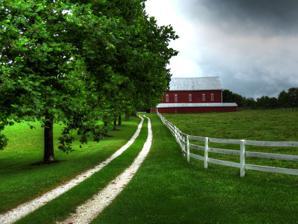
Building: Andrew P. Frizzell House and Farm Complex
Country: United States of America
Year built: 1896
Historic house in Maryland United States historic place Andrew P. Frizzell House and Farm Complex U.S. National Register of Historic Places Show map of Maryland Show map of the United States Location 3801 Salem Bottom Rd., Westminster, Maryland Coordinates 39°27′30″N 77°3′8″W / 39.45833°N 77.05222°W / 39.45833; -77.05222 Area 13.2 acres (5.3 ha) Built 1896 ( 1896 ) Architectural style Late Victorian NRHP reference No. 86002391 Added to NRHP September 11, 1986 The Andrew P. Frizzell House and Farm Complex is a historic home and farm complex located at Westminster , Carroll County , Maryland , United States . Characteristics It is a well-preserved example of the Victorian style. It is a two-story brick home built in 1896 with a five- bay symmetrical façade. Also on the property are a washhouse/ smokehouse , privy , chicken house, corn crib, and bank barn . Its owner, Andrew P. Frizzell, hosted a reception for Republican Governor Lloyd Lowndes at his farm shortly after the house was constructed. The Andrew P. Frizzell House was listed on the National Register of Historic Places in 1986. References